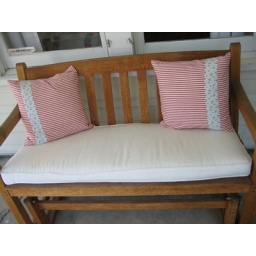
pillows made by my MIL, from red ticking stripe and some calico